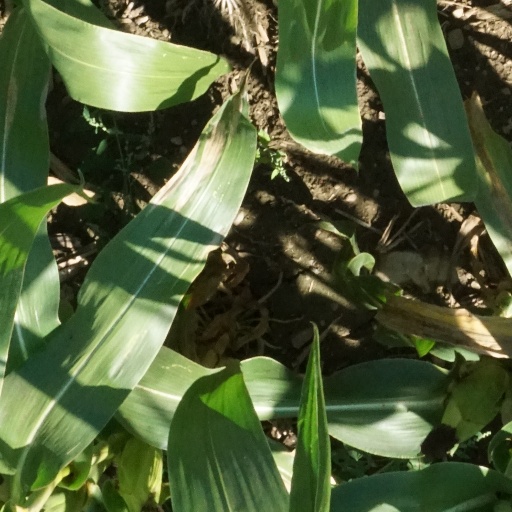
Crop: maize; corn